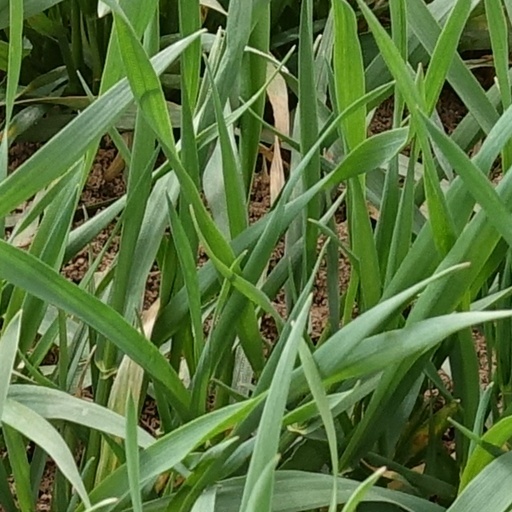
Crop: wheat